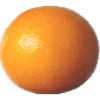
Label: Grapefruit Pink 1